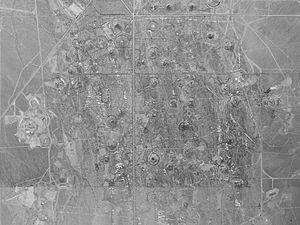
Un cratère d'affaissement est un trou ou une dépression laissé à la surface d'une zone qui subit une explosion souterraine. De nombreux cratères de ce type sont présents sur le site d'essais du Nevada, qui n'est plus utilisé pour les essais nucléaires.